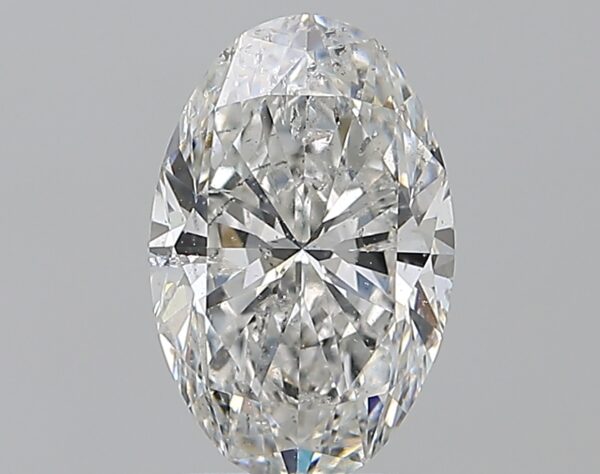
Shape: oval
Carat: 2.01
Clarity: SI2
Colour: F
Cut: VG
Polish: EX
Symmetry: EX
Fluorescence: N
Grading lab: IGI
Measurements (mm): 10.27 x 6.67 x 4.37